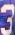
Number: 3